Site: brandenburg
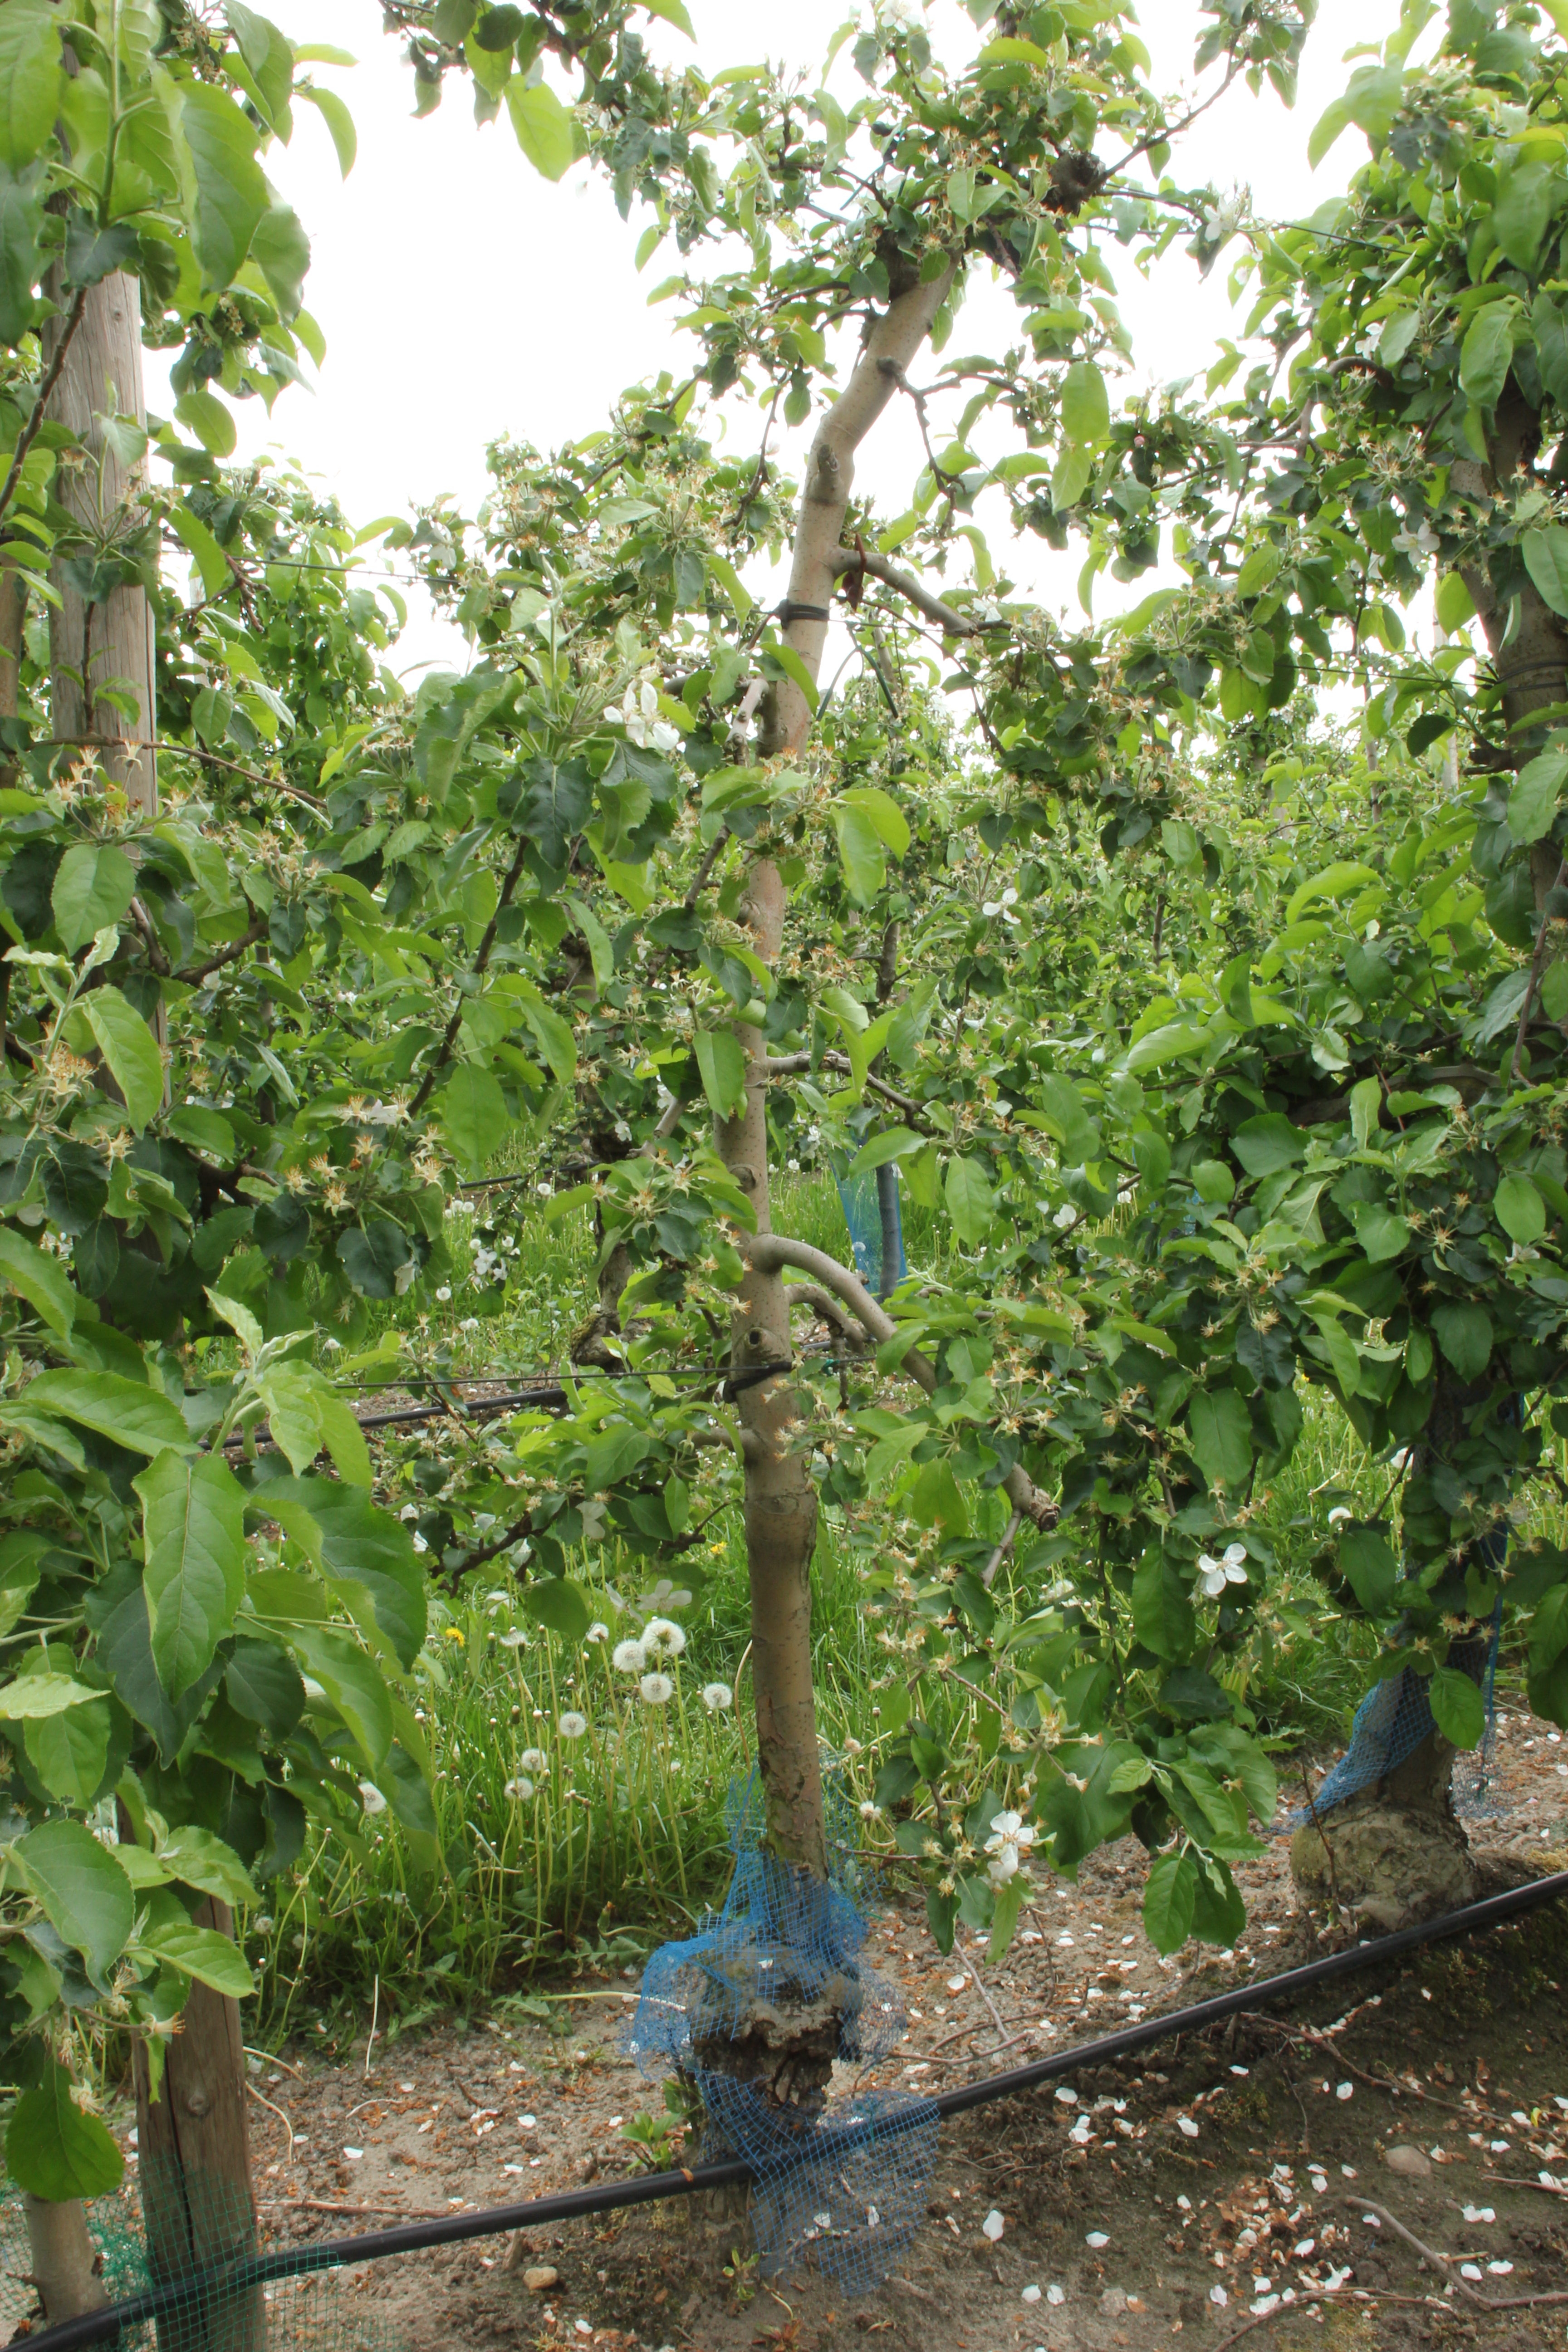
Growth stage (BBCH 67): Flowering